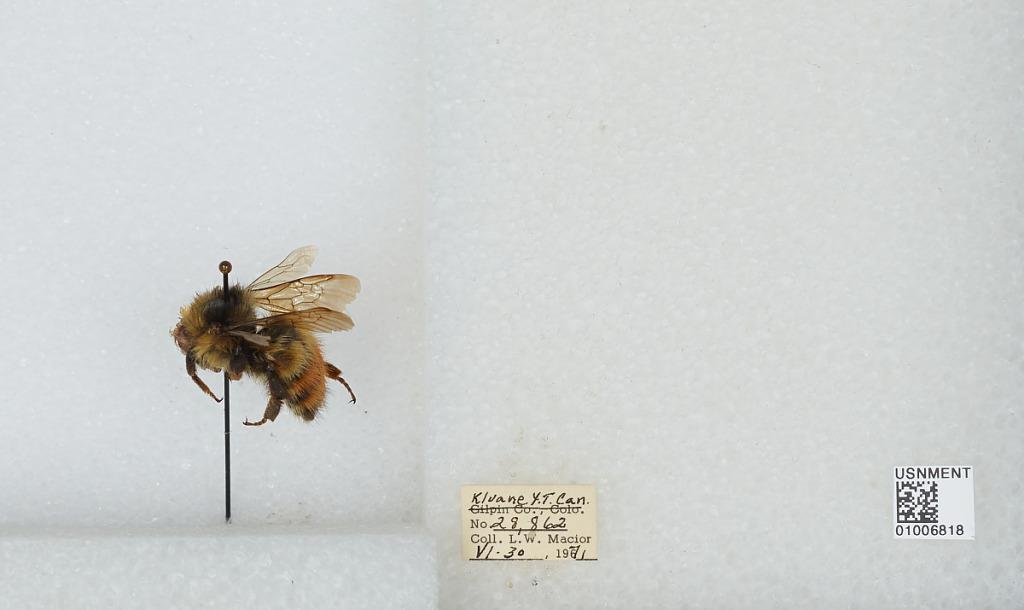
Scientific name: Bombus (Pyrobombus) flavifrons Cresson
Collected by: L. Macior
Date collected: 1971-6-30
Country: Canada
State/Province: Yukon Territory
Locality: Kluane
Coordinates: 60.75, -139.5